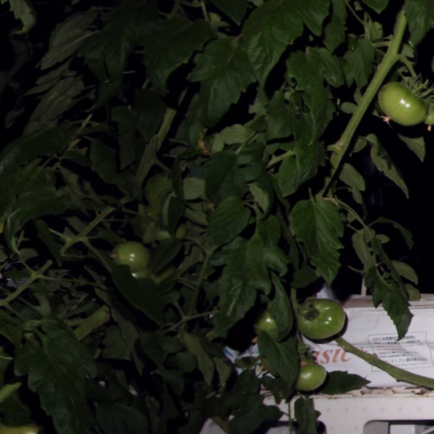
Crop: tomato